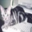
Label: cat